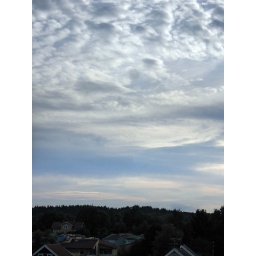
The sky over Tungelsta in early september, shot from the living room roof at bergdalen.